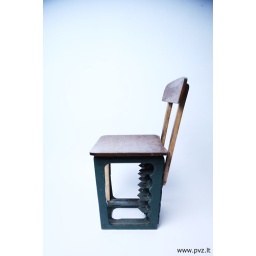
chair beer box made by amature designer